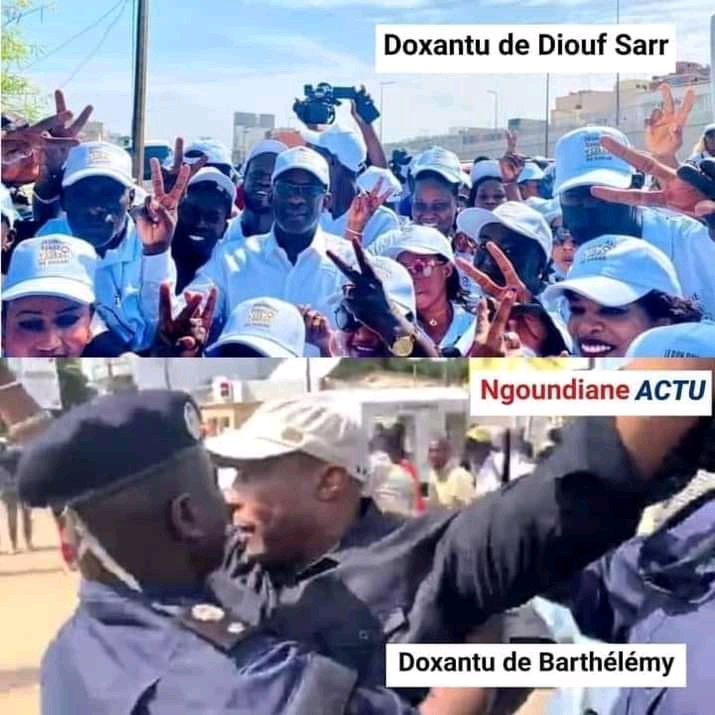
Nataal bii de gis naa ci biir nataal benn takk-der bu taxaw ak ay mbooloo yu bari yu sol yu weex.